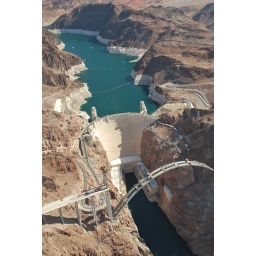
The Hoover Dam from the air with the construction of the new road bridge in the foreground